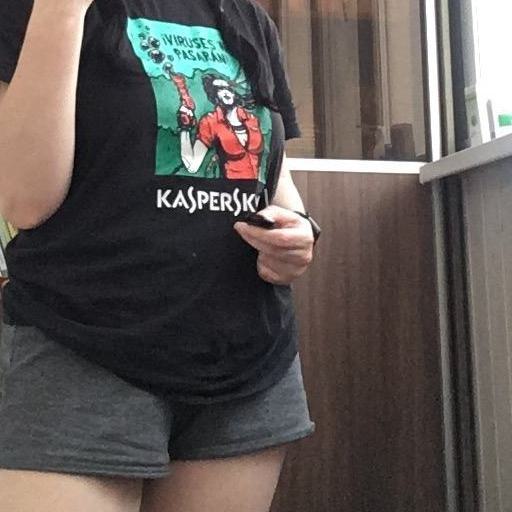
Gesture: no_gesture